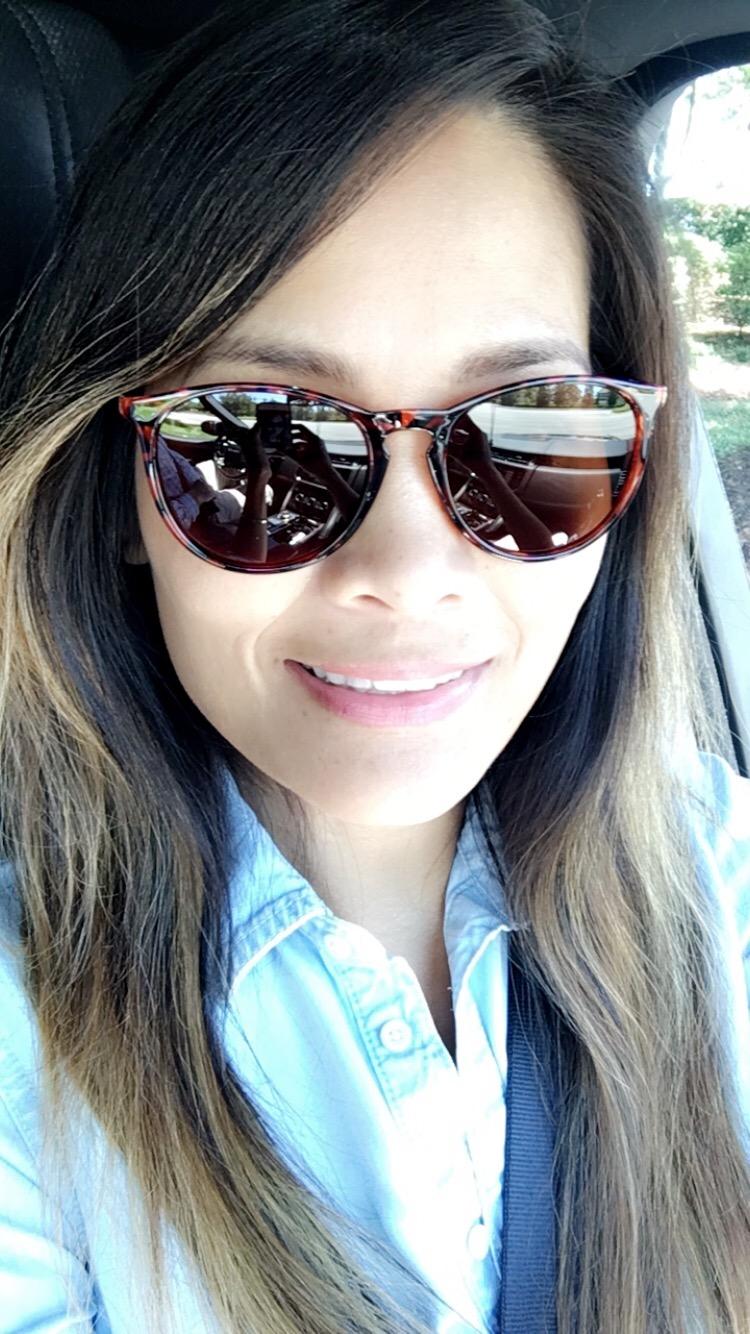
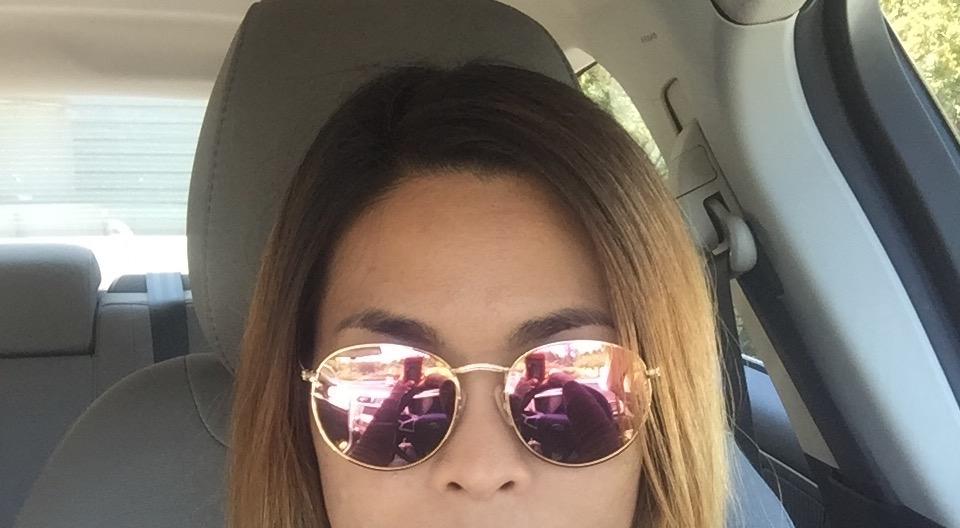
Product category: accessories_sunglasses
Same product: no